Lensky District, Arkhangelsk Oblast

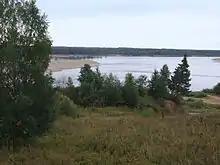
The Vychegda River in the work settlement of Urdoma

The district is located on both banks of the Vychegda and belongs almost exclusively to the basins of the Vychegda and its major tributaries. The main (right-hand) Northern Dvina tributary which flows through the district is the Yarenga. Minor parts of the district belong to the basins of a tributary of the Northern Dvina, the Uftyuga (west), and the Vashka River, a tributary of the Mezen River (northwest). The source of the Pinega is in fact located in Krasnoborsky District. The whole area of the district drains into the White Sea.